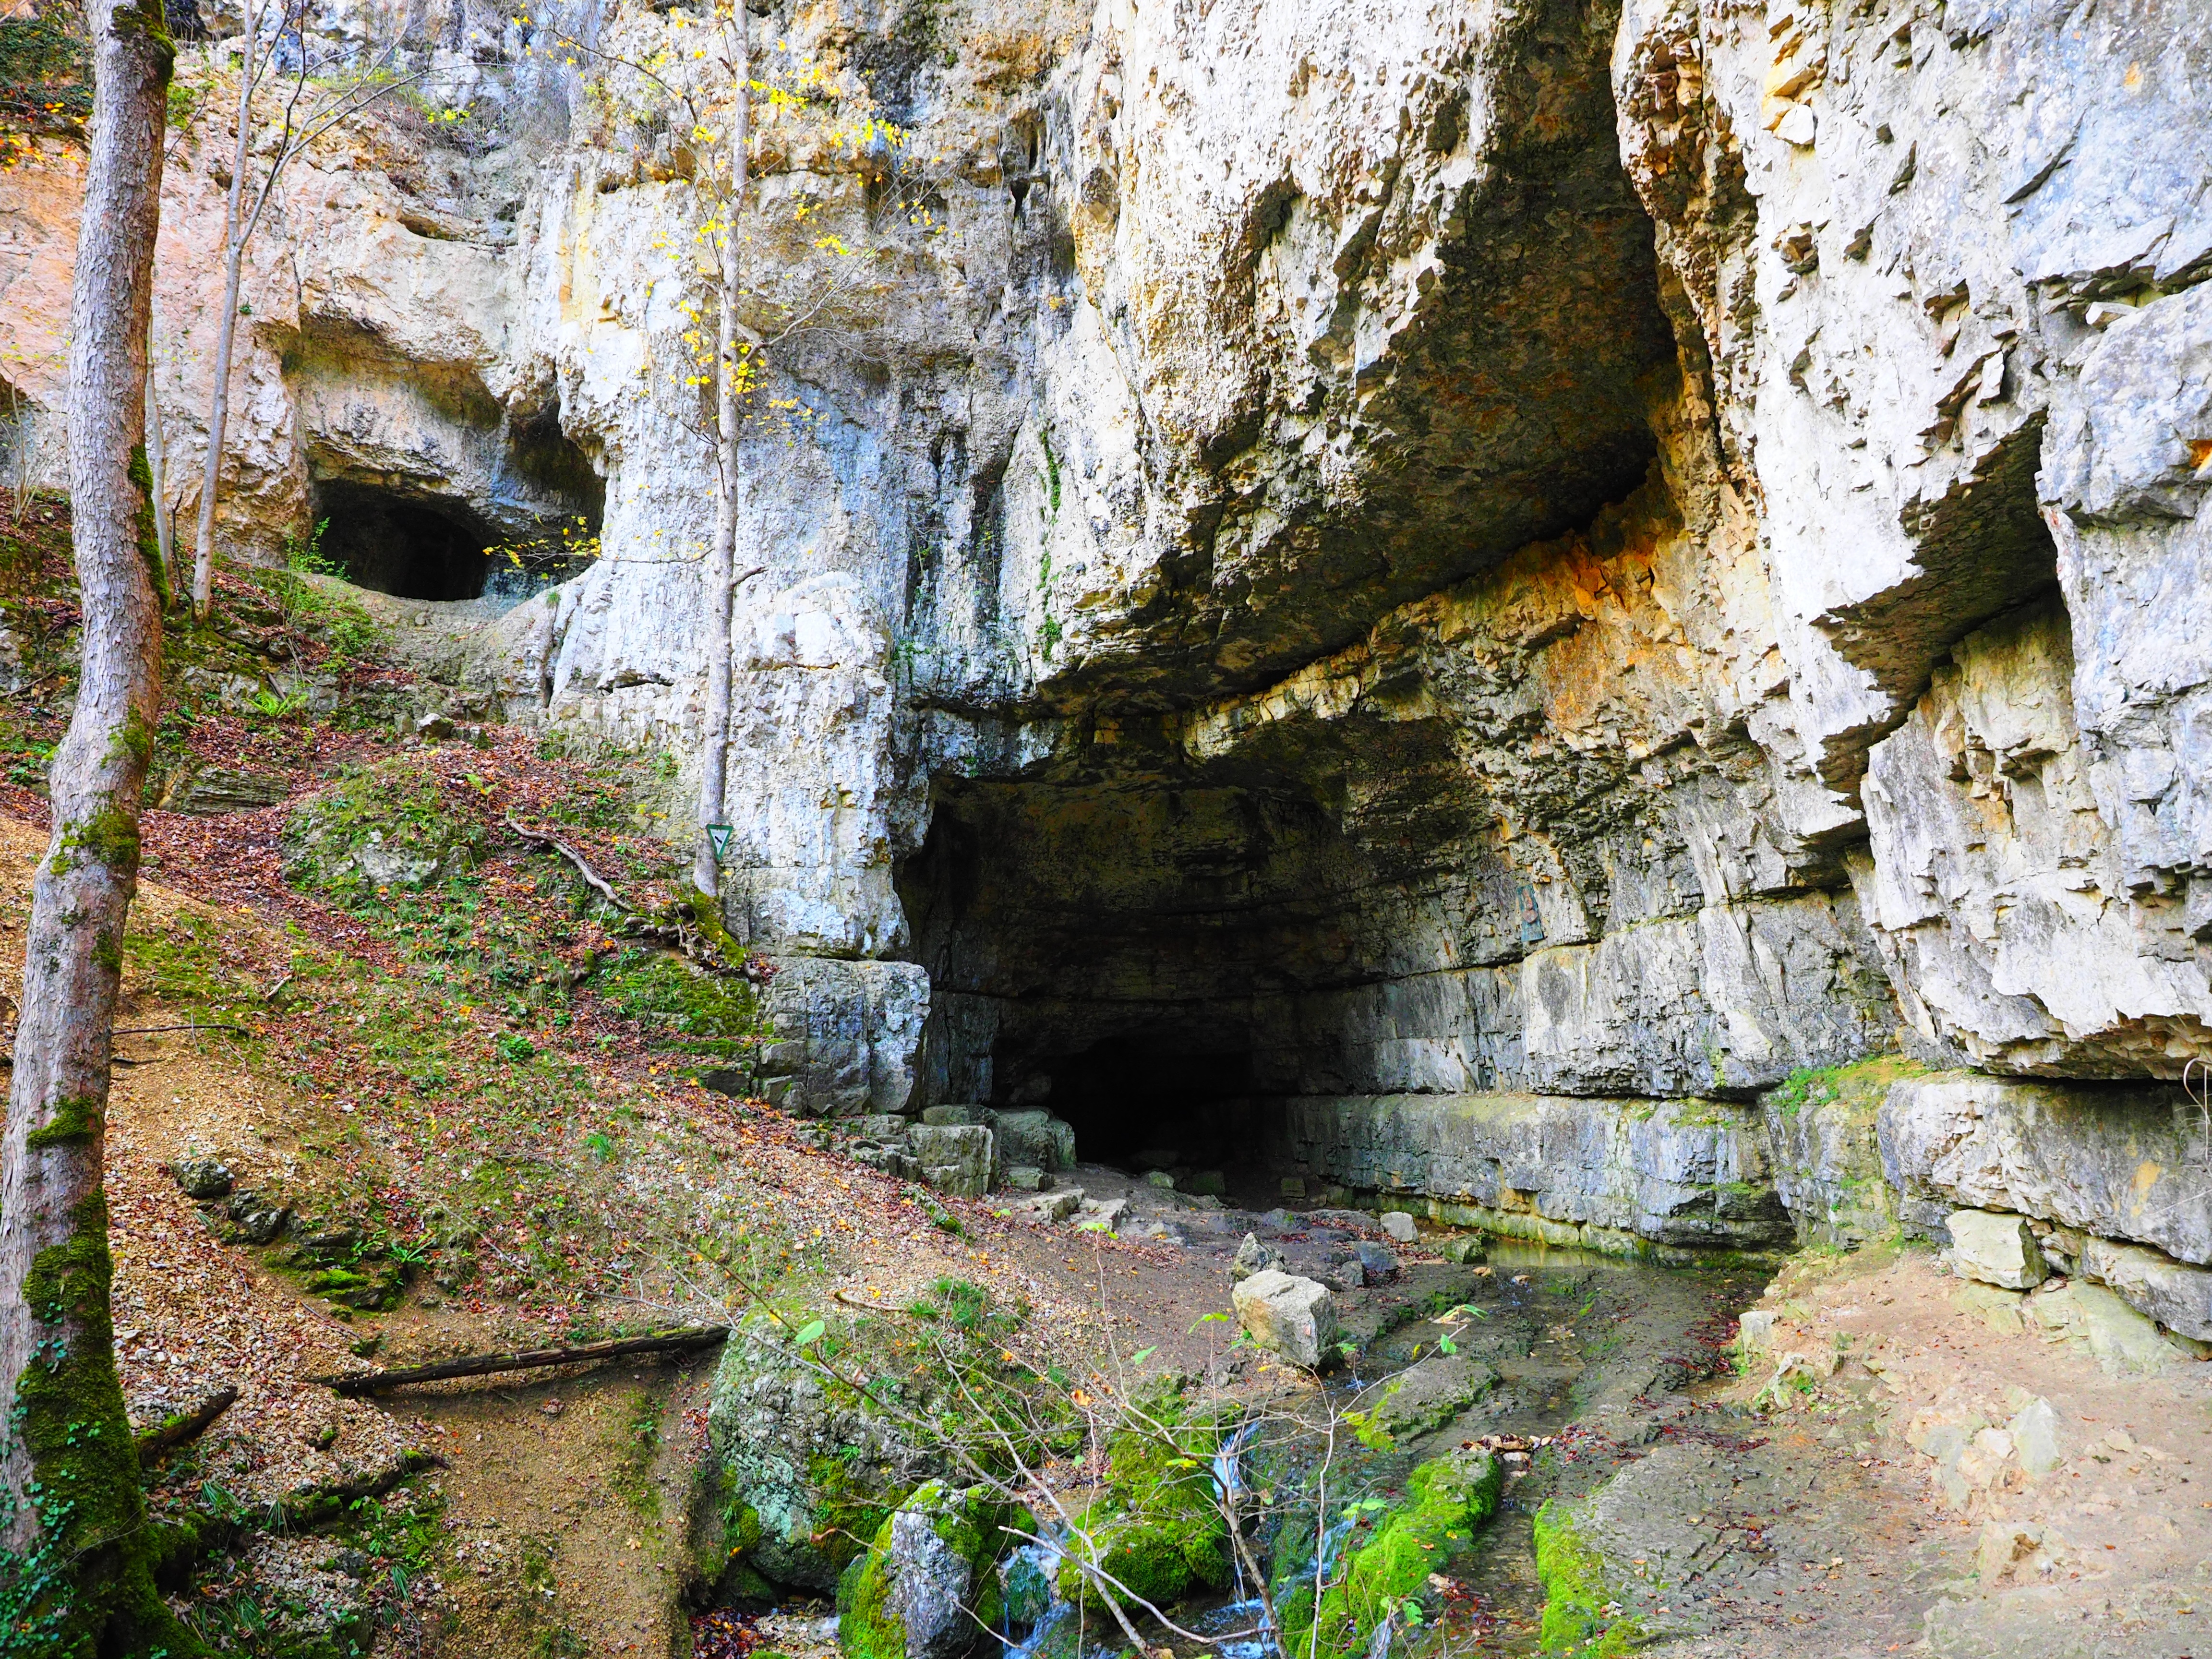
forest, rock, trail, adventure, formation, cliff, cave, gorge, terrain, geology, waterfalls, dangerous, destination, adventurous, karst, landform, bad urach, swabian alb, baden wurttemberg, migratory goal, water cave, geographical feature, falkensteiner cave, caves portal, grave stetten, active water cave